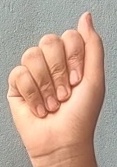
ASL sign: A